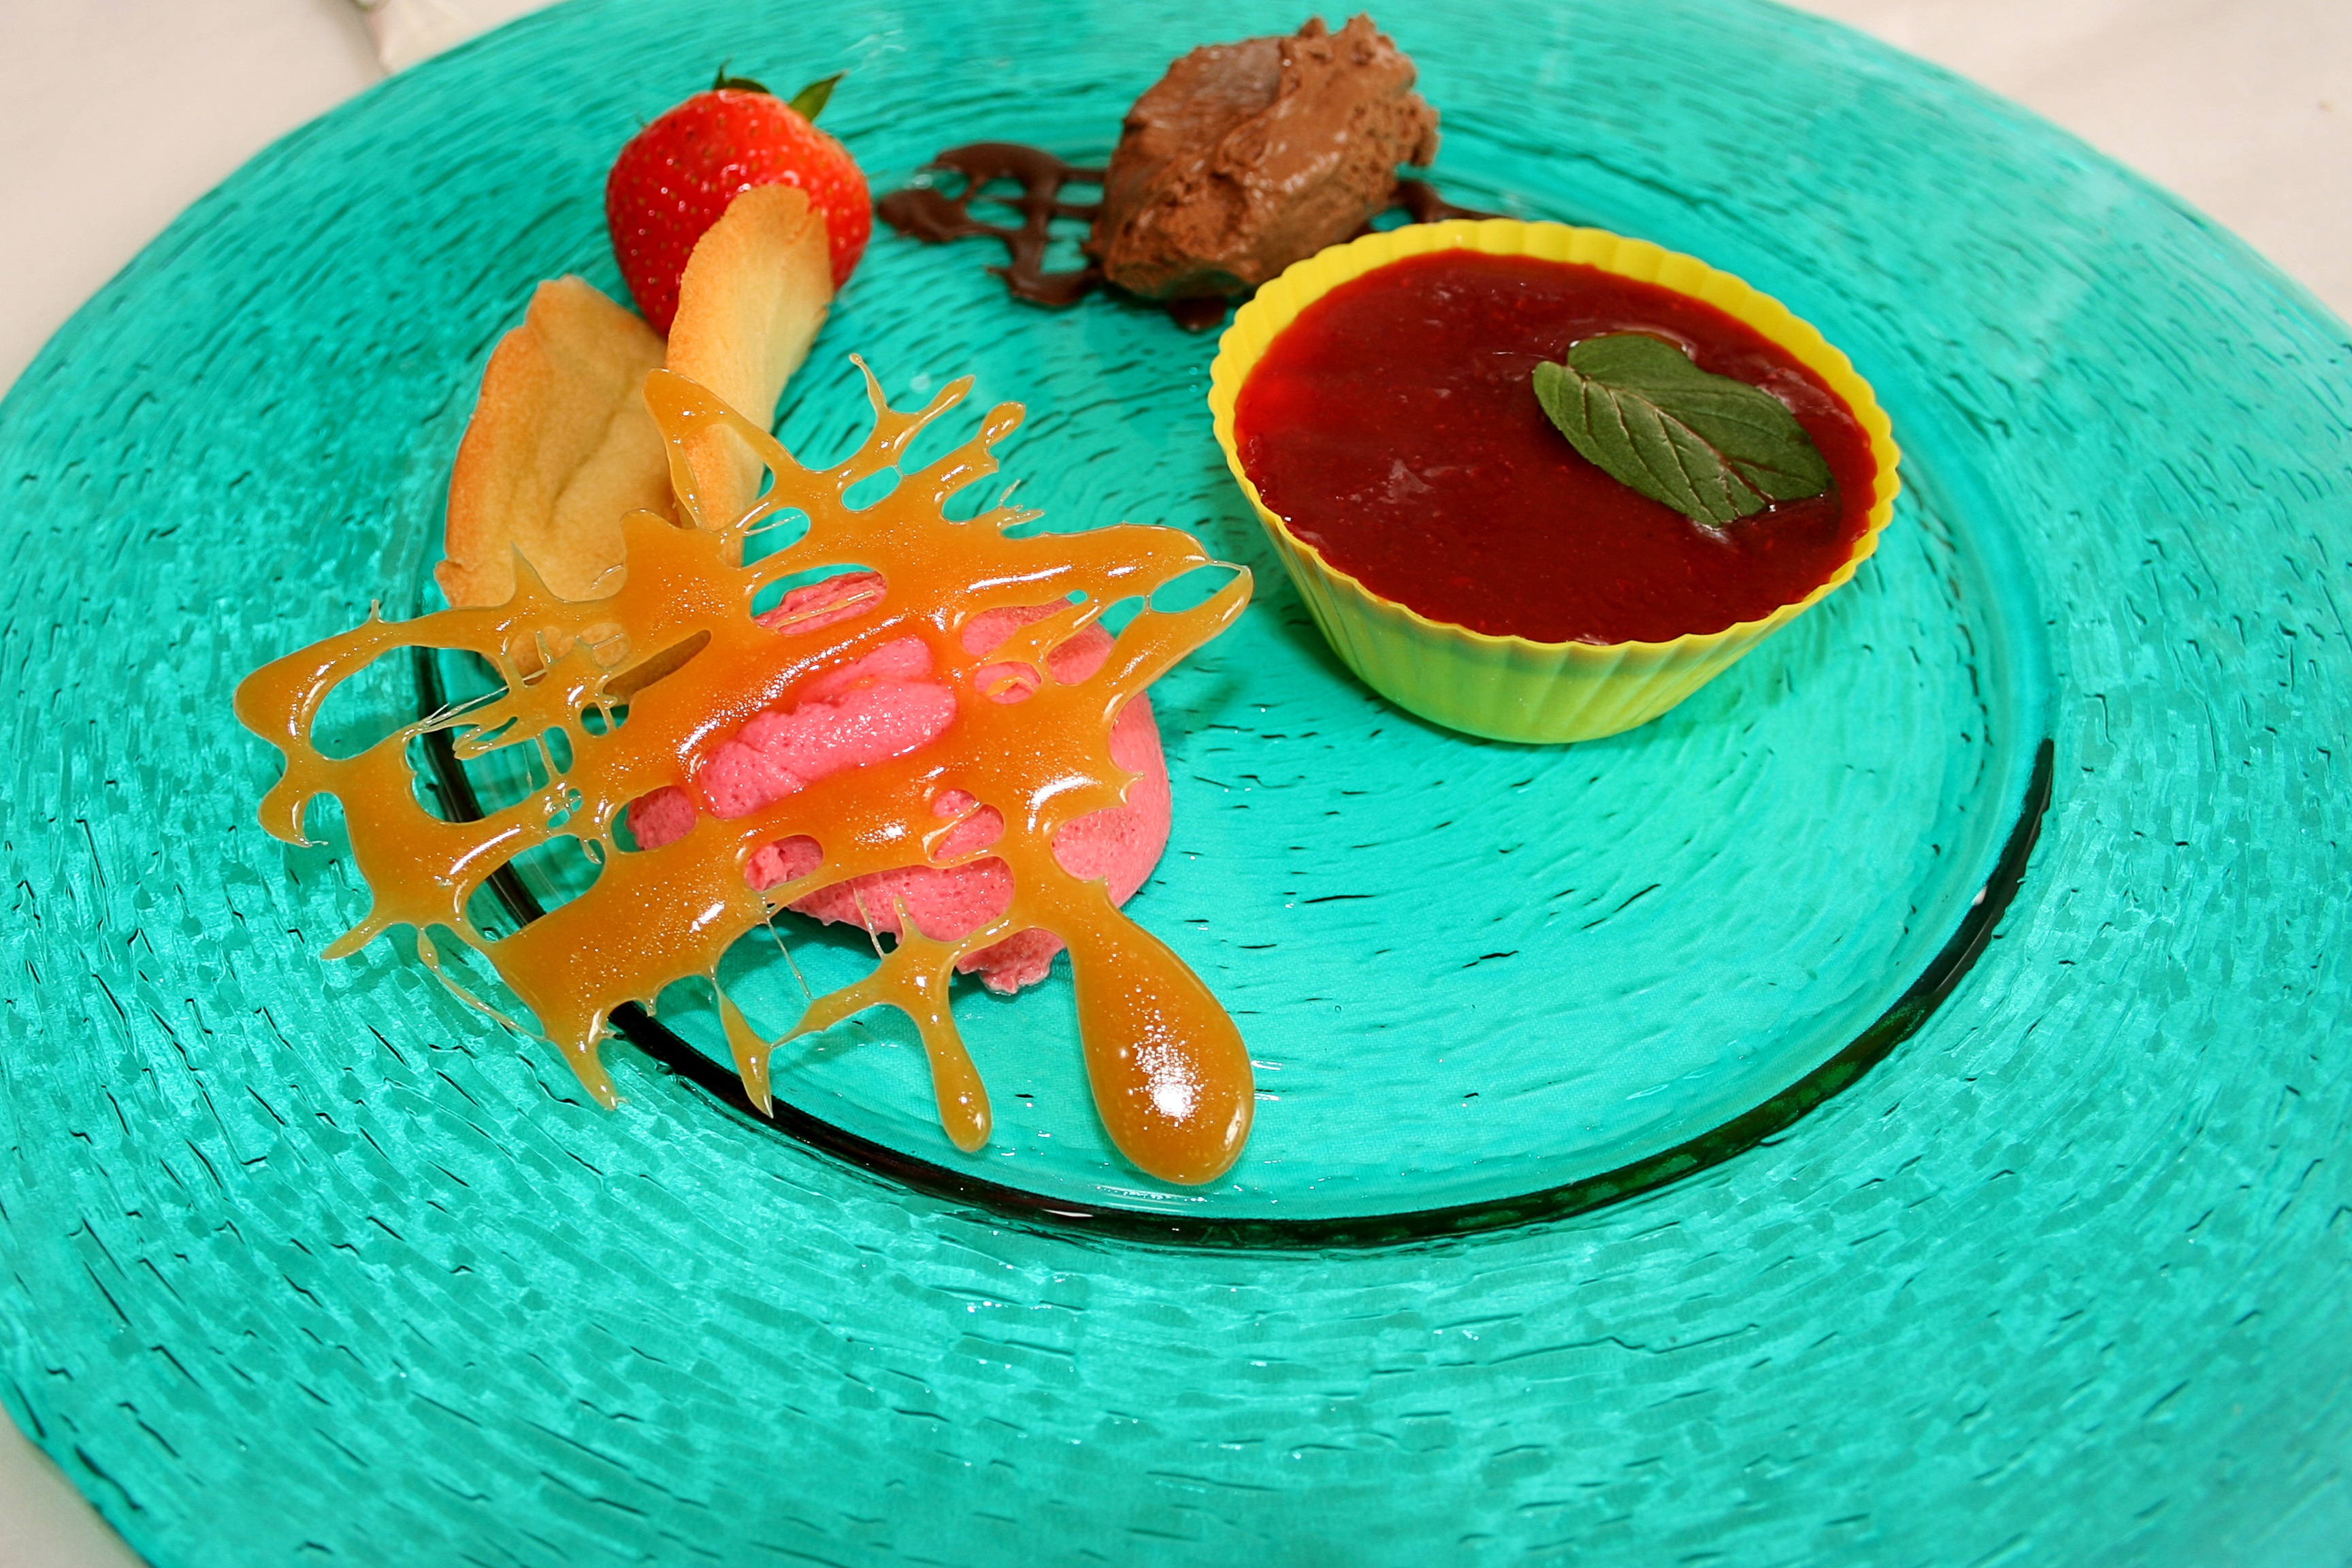
sweet, flower, food, green, color, plate, gourmet, dessert, cream, delicious, sweet dish, turquoise, organ, glass plate, fashion accessory